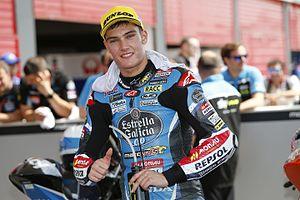
Jorge Navarro, né le 3 février 1996 à Valence est un pilote de vitesse moto espagnol.